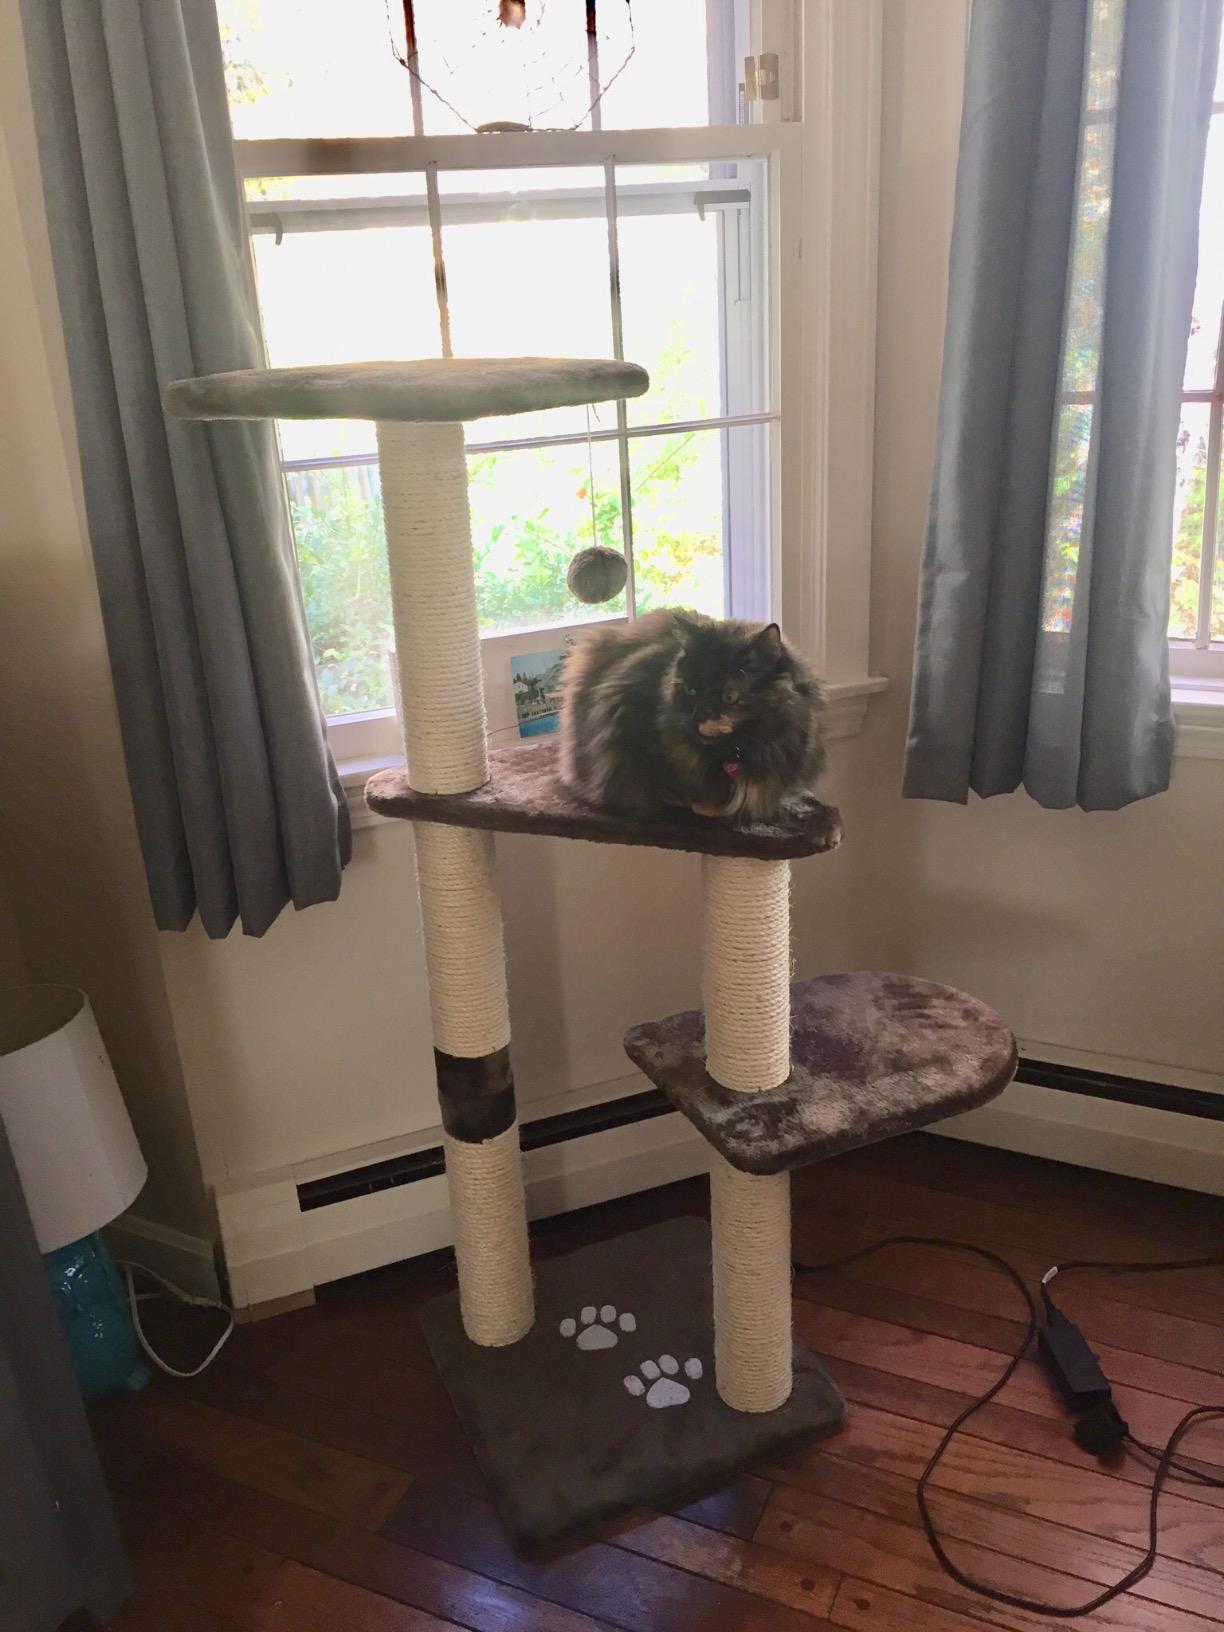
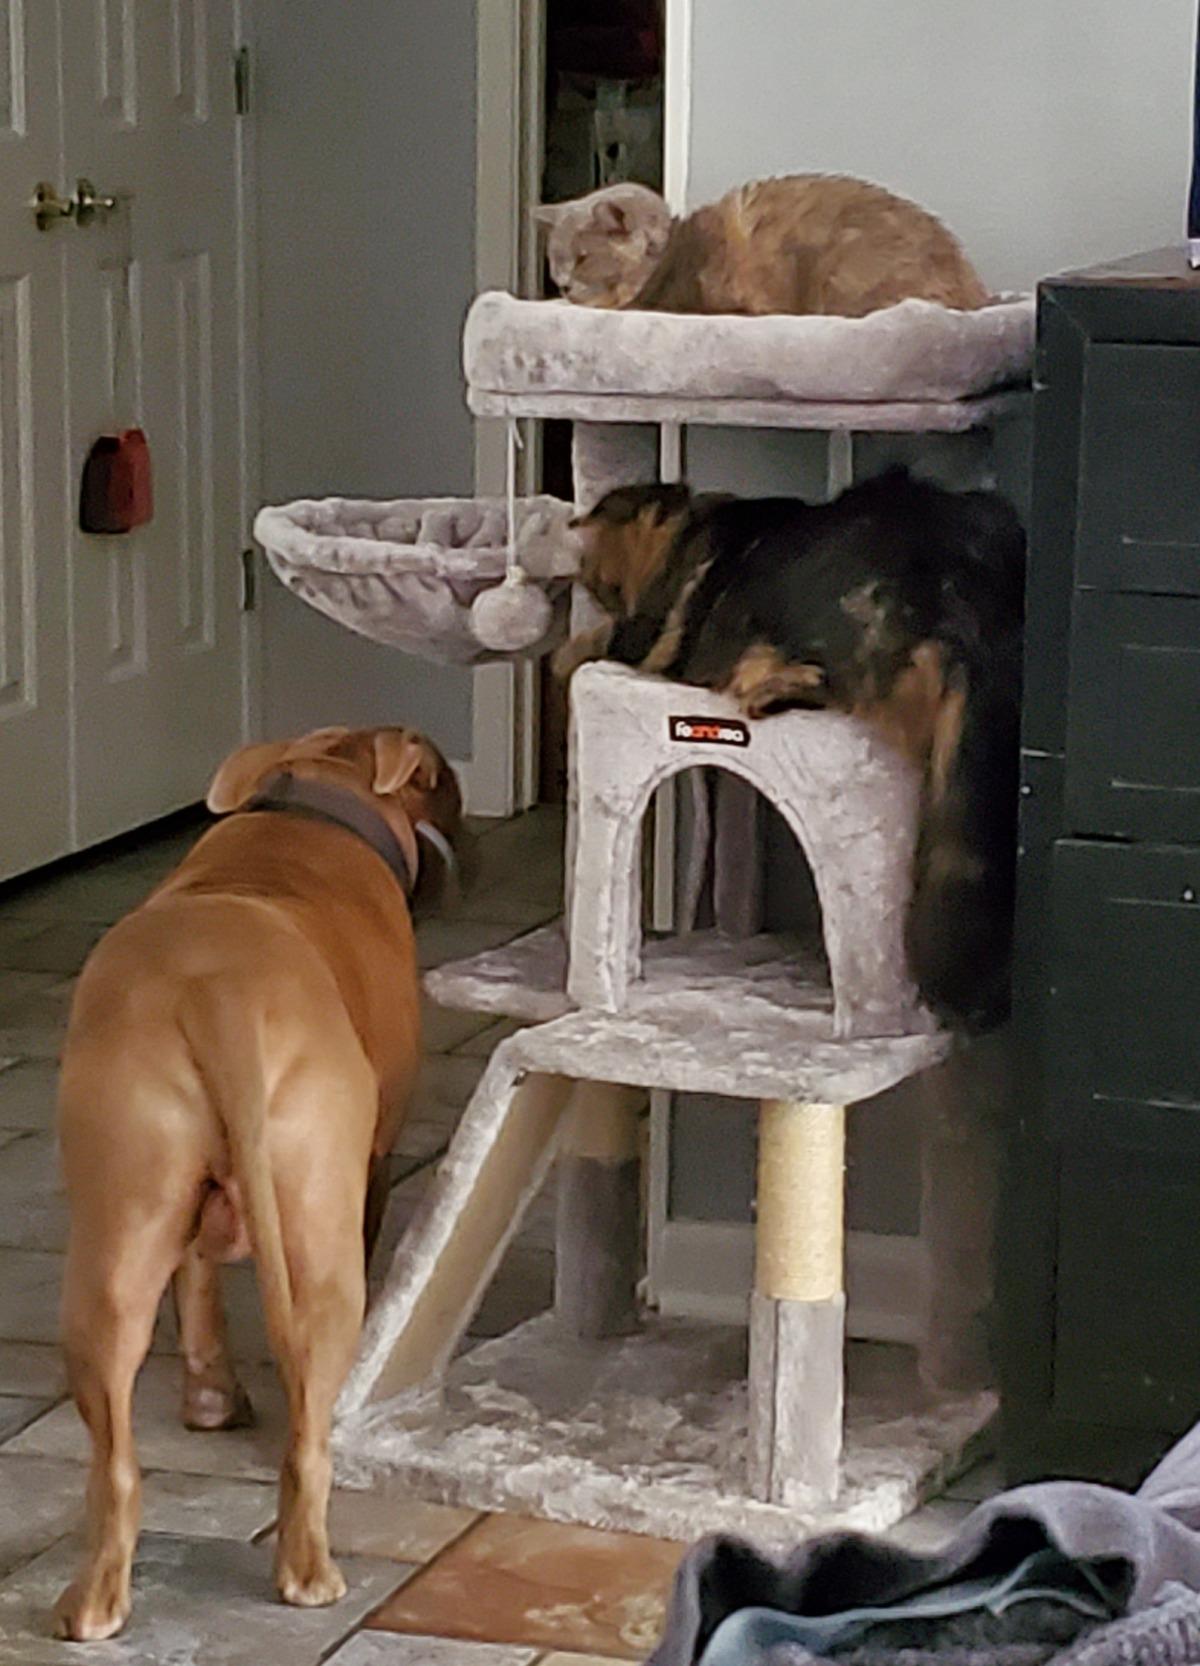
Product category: items_cat tree
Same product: no